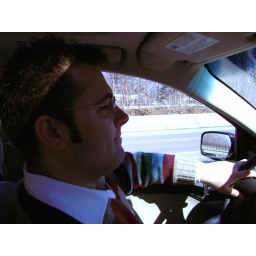
On my trip to the beach house in York, ME with Ramon